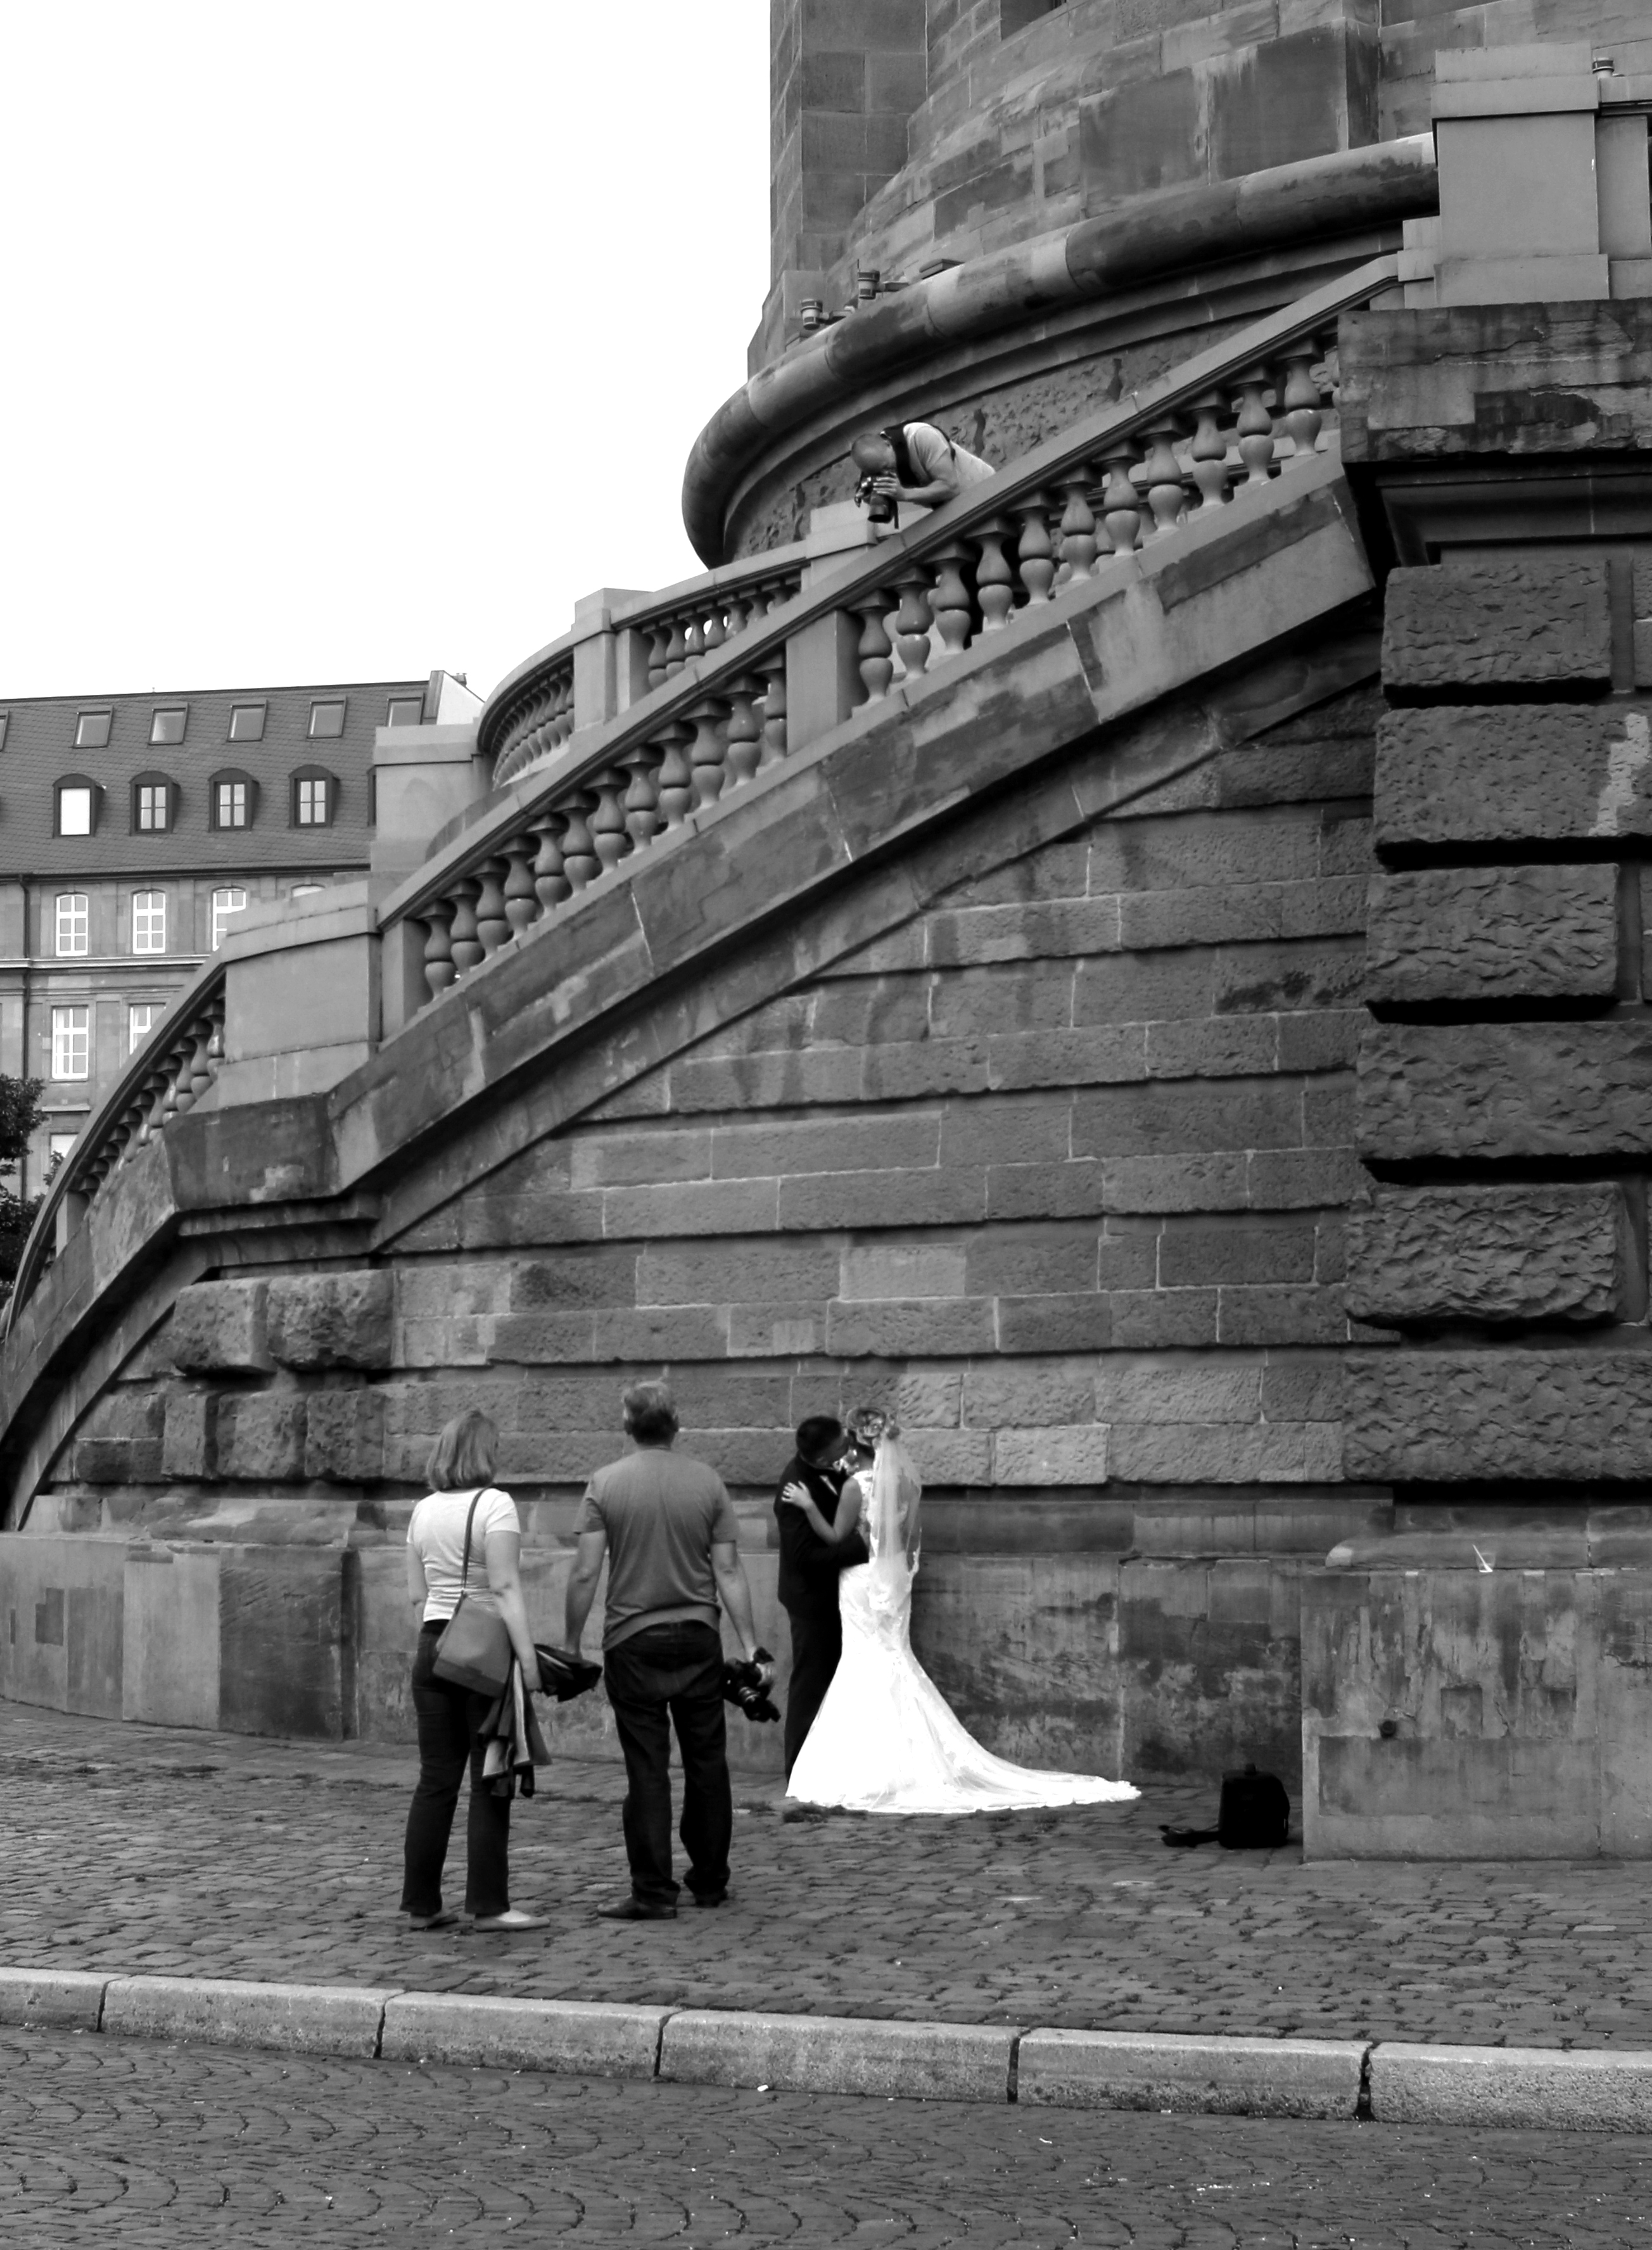
black and white, road, white, street, photography, photographer, monument, statue, black, monochrome, bride, bw, blackandwhite, blackwhite, temple, infrastructure, photograph, germany, alemania, allemagne, sw, schwarzweiss, schwarzweis, photographers, germania, mannheim, kurpfalz, badenwurtemberg, schwarzweissfotografie, schwarzweisfotografie, fotograf, badenw rttemberg, hochzeit, bridegroom, braut, br utigam, brautpaar, fotografen, hochzeitsbild, hochzeitsfoto, monochrome photography, film noir